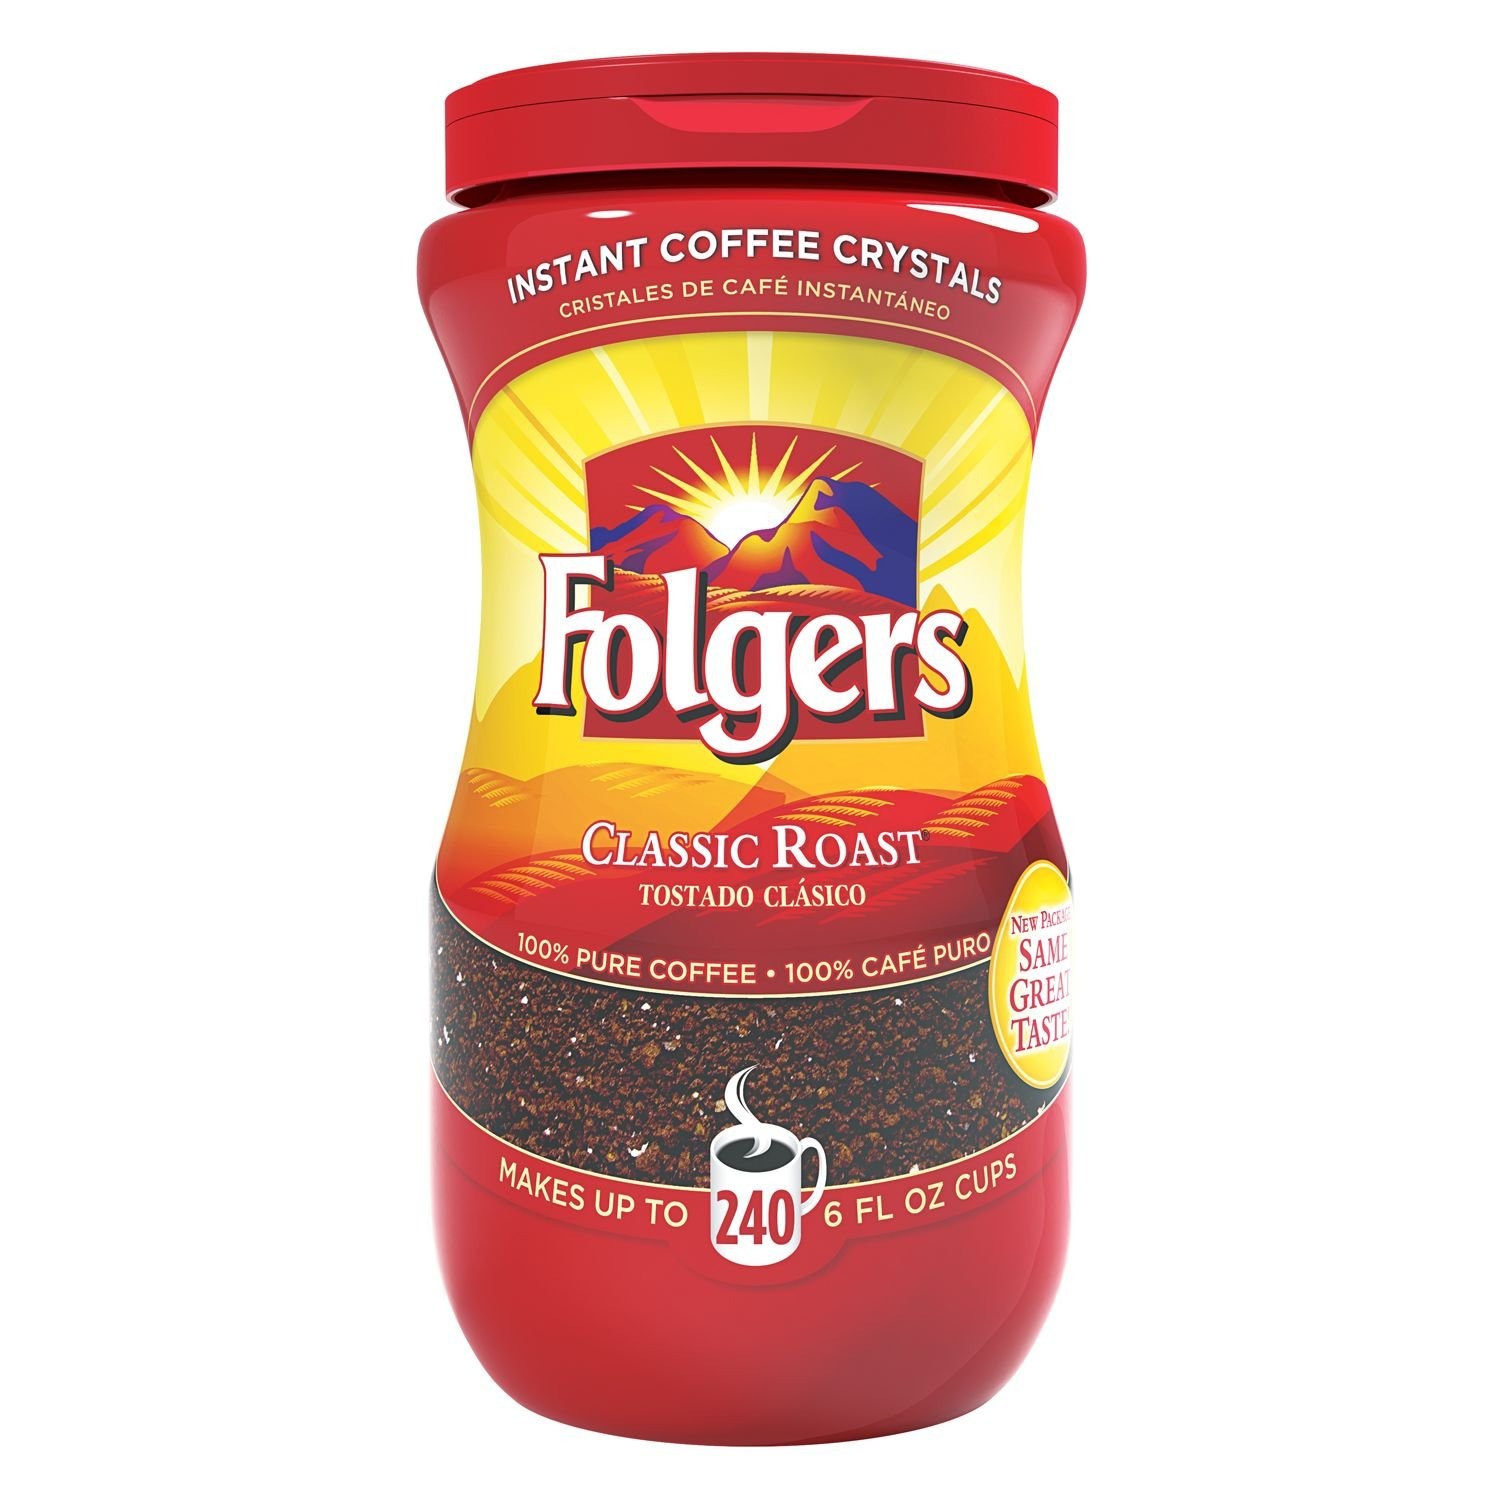
Item Name: Folgers Coffee Classic Roast 100% Pure Instant 16oz (Pack of 2)
Product Description: Directions: Use one slightly rounded teaspoon per 6 fl. oz. cup, add boiling water, stir. Adjust to taste.
Value: 32.0
Unit: Ounce

Price: 20.3